James L. Holloway Jr.

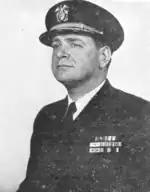
As superintendent of the United States Naval Academy, circa 1947.

While directing the navy's demobilization, Holloway also chaired an influential board that laid the foundation for the postwar Naval Reserve Officer Training Corps (NROTC). Named for its chairman, the Holloway Board was charged with "the development of the proper form, system, and method of education of officers in the postwar United States Navy." Its members included Williams College president James P. Baxter III, Illinois Institute of Technology president Henry T. Heald, Cornell University provost Arthur S. Adams, Rear Admiral Felix L. Johnson, Rear Admiral Stuart H. Ingersoll, Captain Charles D. Wheelock, Captain John P. W. Vest, Commander Charles K. Duncan, and Commander Douglas M. Swift. The report of the Holloway Board became known as the Holloway Plan, and it dramatically expanded the avenues by which officer candidates could enter the regular Navy.